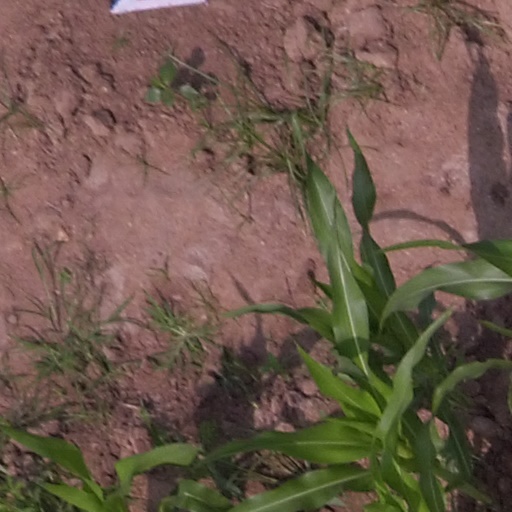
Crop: maize; corn